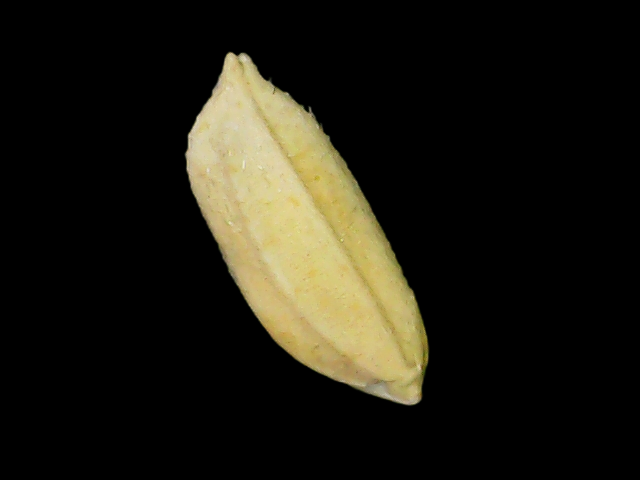
Rice variety: Bd33